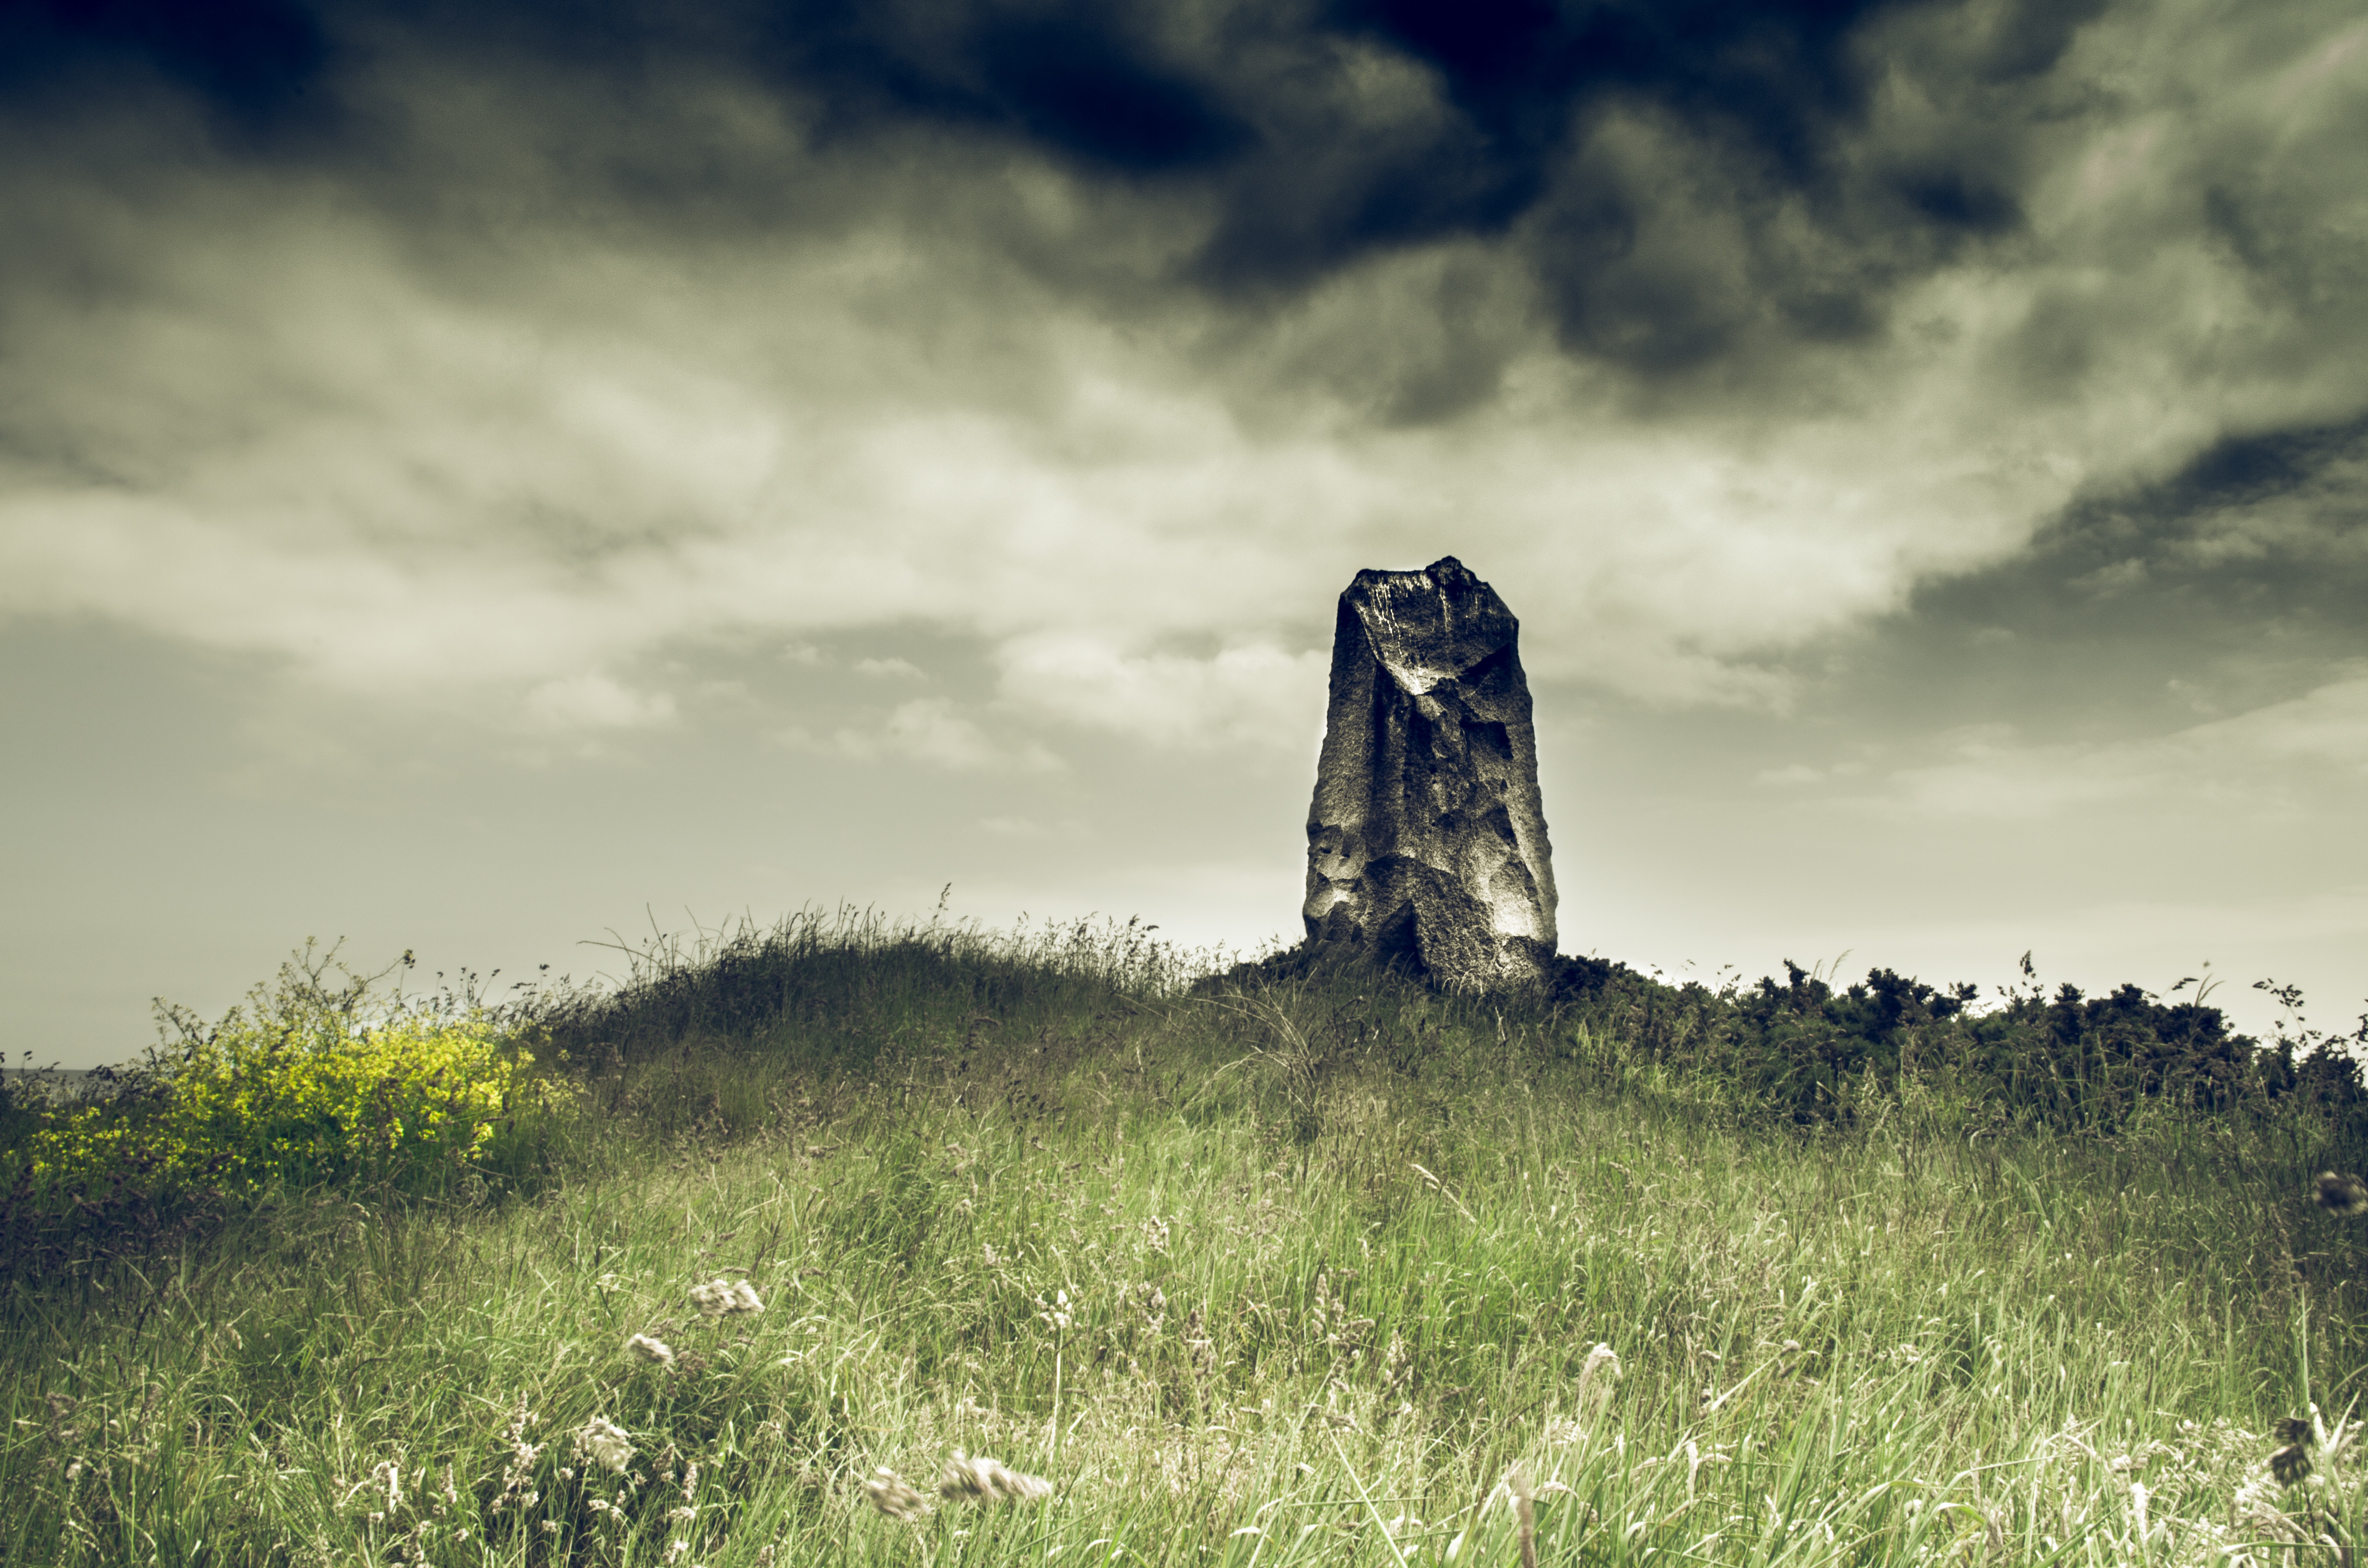
landscape, sea, coast, tree, nature, grass, rock, horizon, mountain, cloud, sky, sunlight, morning, hill, wind, habitat, rural area, atmospheric phenomenon